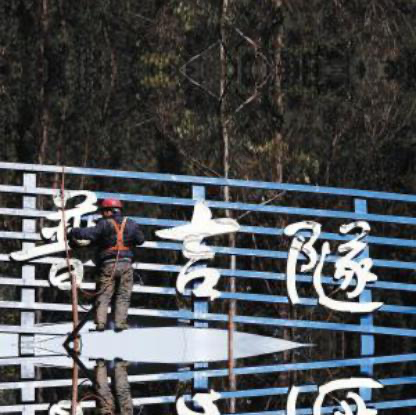
Objects in the image:
label: helmet